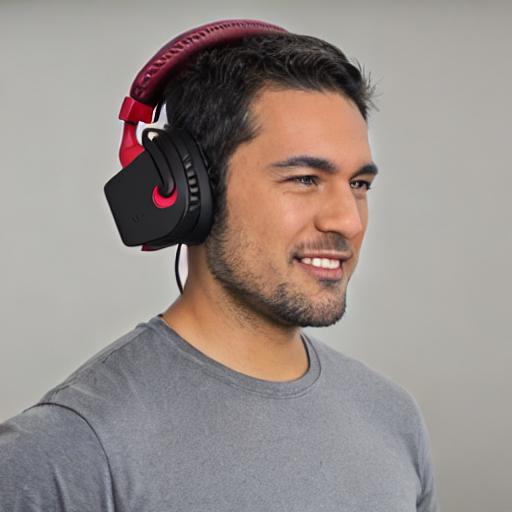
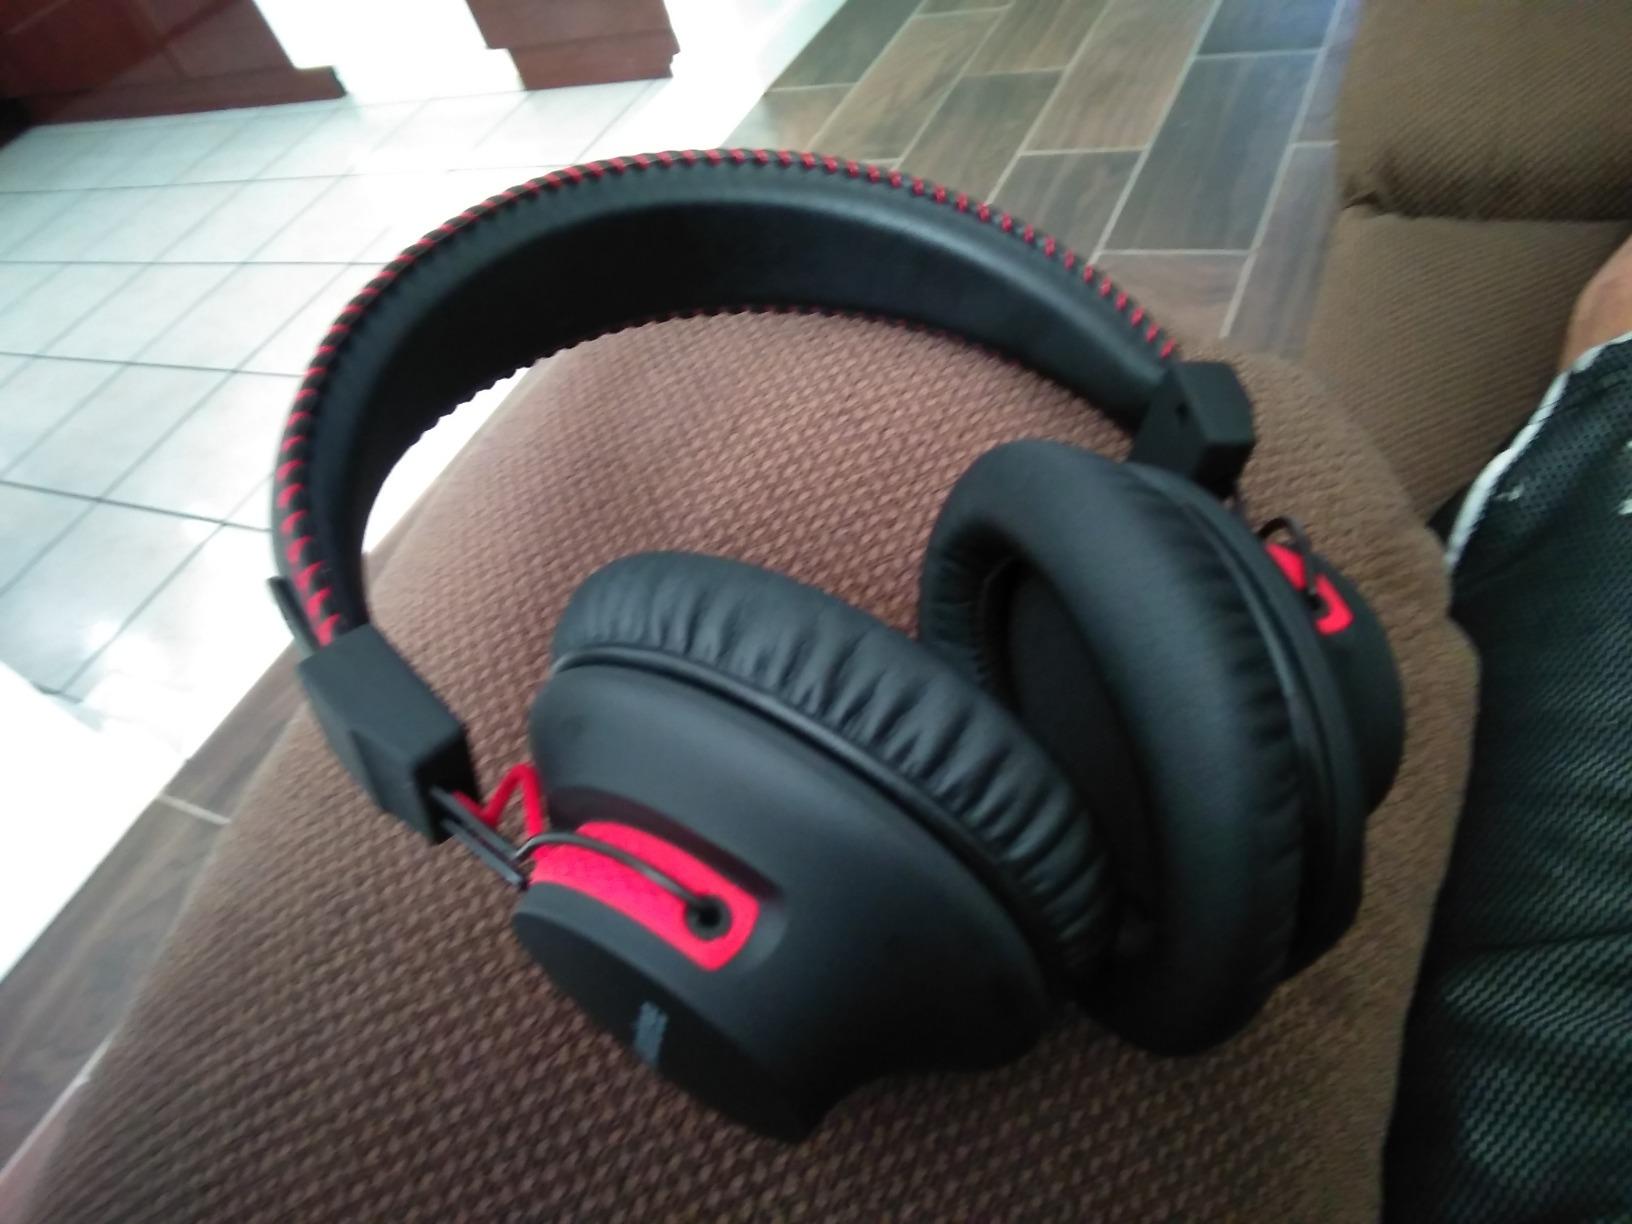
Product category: headphones
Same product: no